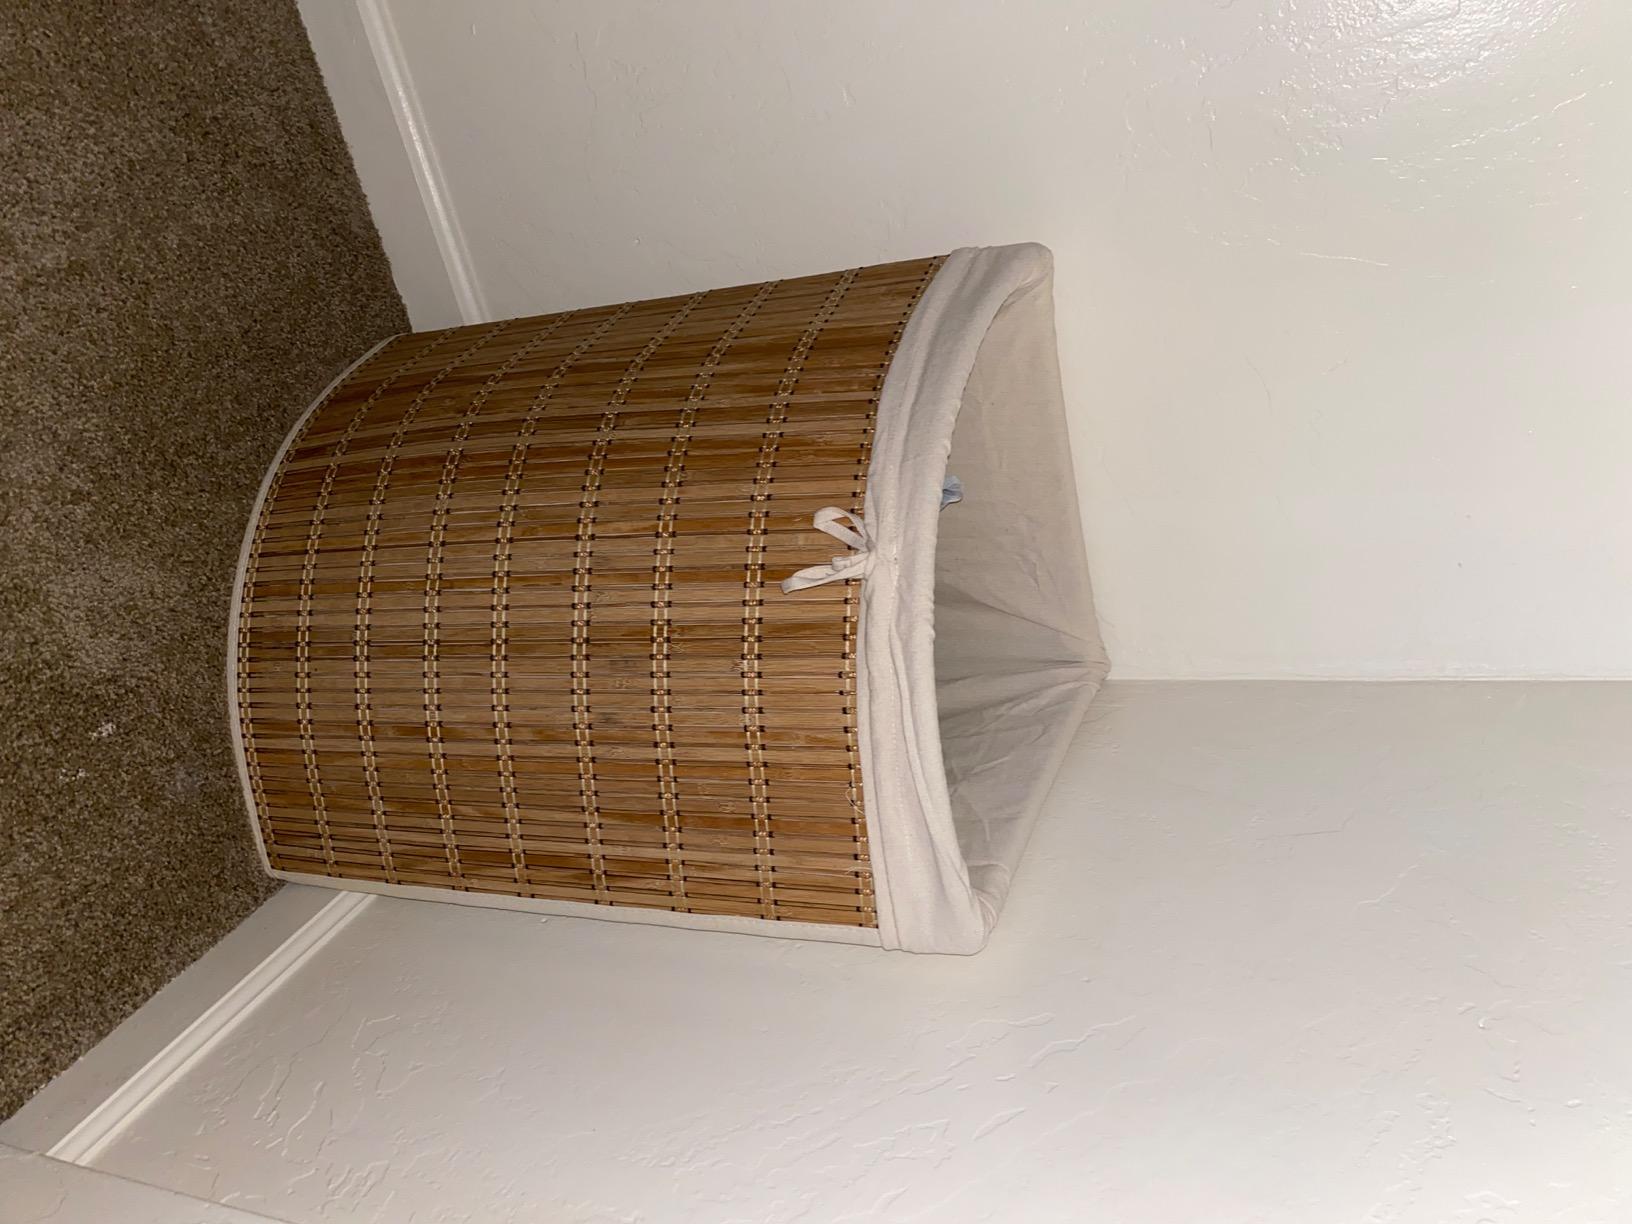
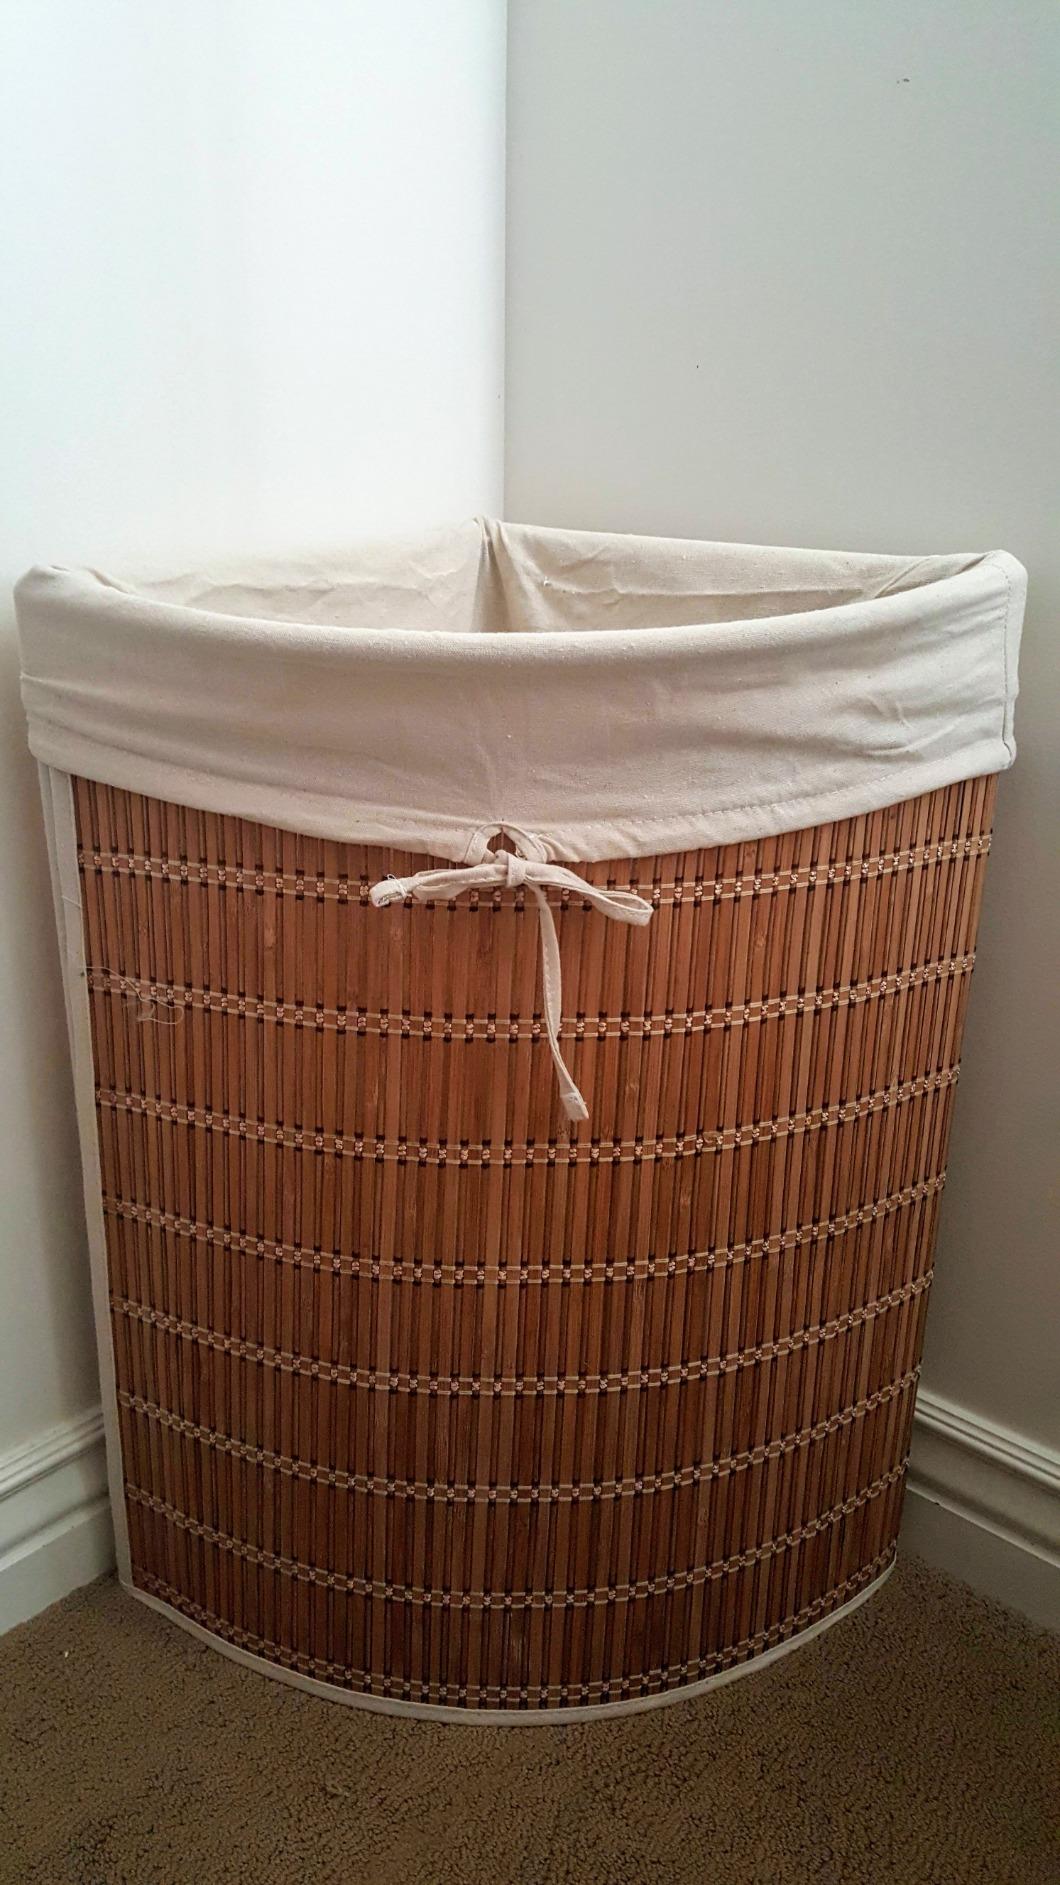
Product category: items_hamper
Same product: yes